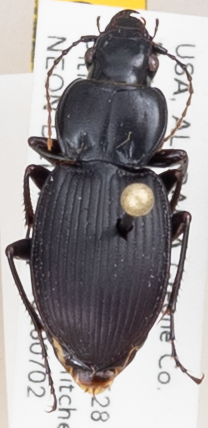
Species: Cyclotrachelus convivus
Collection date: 2018-07-02
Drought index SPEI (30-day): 0.152
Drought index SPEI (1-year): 0.142
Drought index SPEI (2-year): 0.156